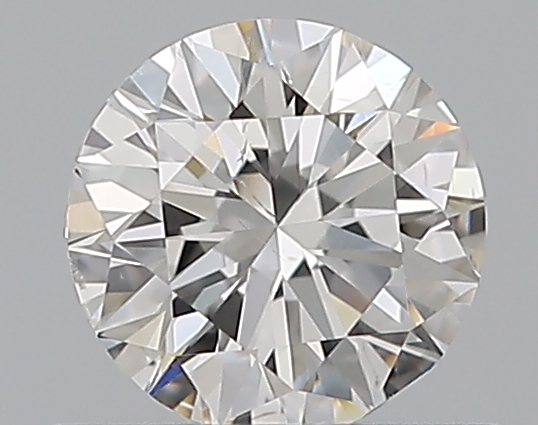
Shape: round
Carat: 0.5
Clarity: SI1
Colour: F
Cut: VG
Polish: EX
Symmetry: GD
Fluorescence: N
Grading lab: GIA
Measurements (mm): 5 x 5.06 x 3.13